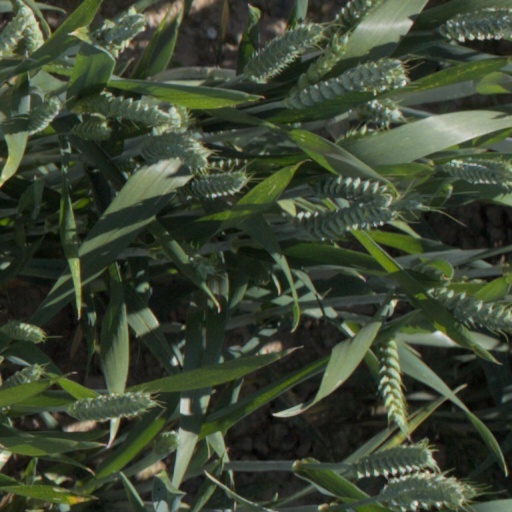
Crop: wheat